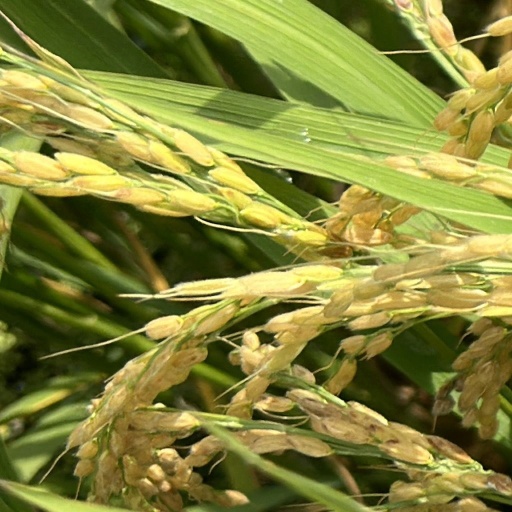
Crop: rice